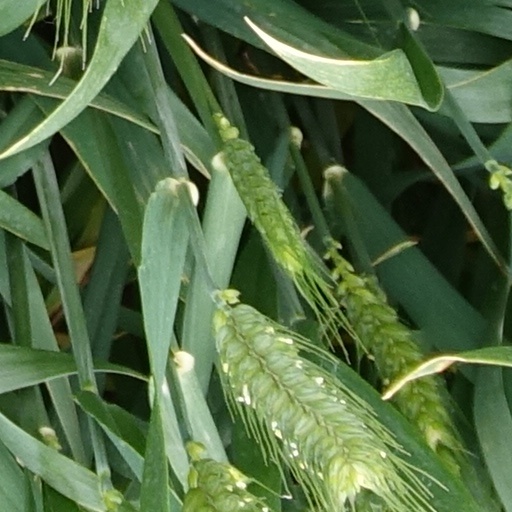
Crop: wheat